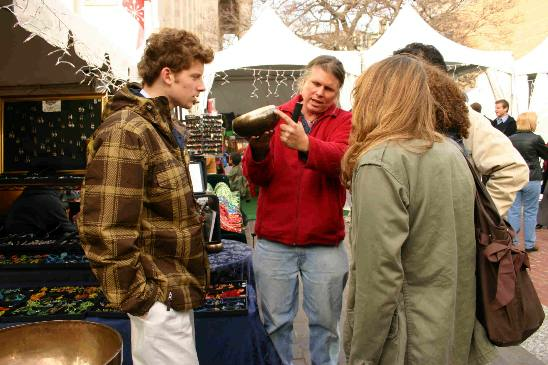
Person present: Yes